TNT (American TV network)

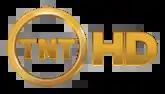
TNT HD logo, used from 2008 to 2016.

TNT HD is a high definition simulcast feed of TNT, which broadcasts at a picture resolution of 1080i; the HD feed launched on May 21, 2004, inaugurated with the network's coverage of Game 1 of the between the Los Angeles Lakers and the Minnesota Timberwolves. TNT has been criticized for its practice of airing a significant amount of 4:3 standard-definition content stretched to 16:9 on its HD feed, using a nonlinear process similar to the "panorama" setting on many HDTVs that some viewers have nicknamed Stretch-o-Vision.